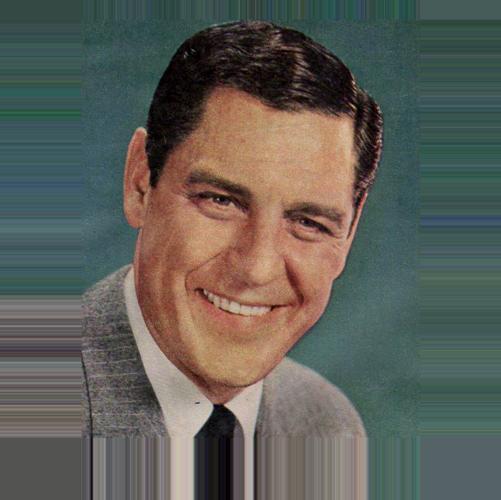
Age: 41